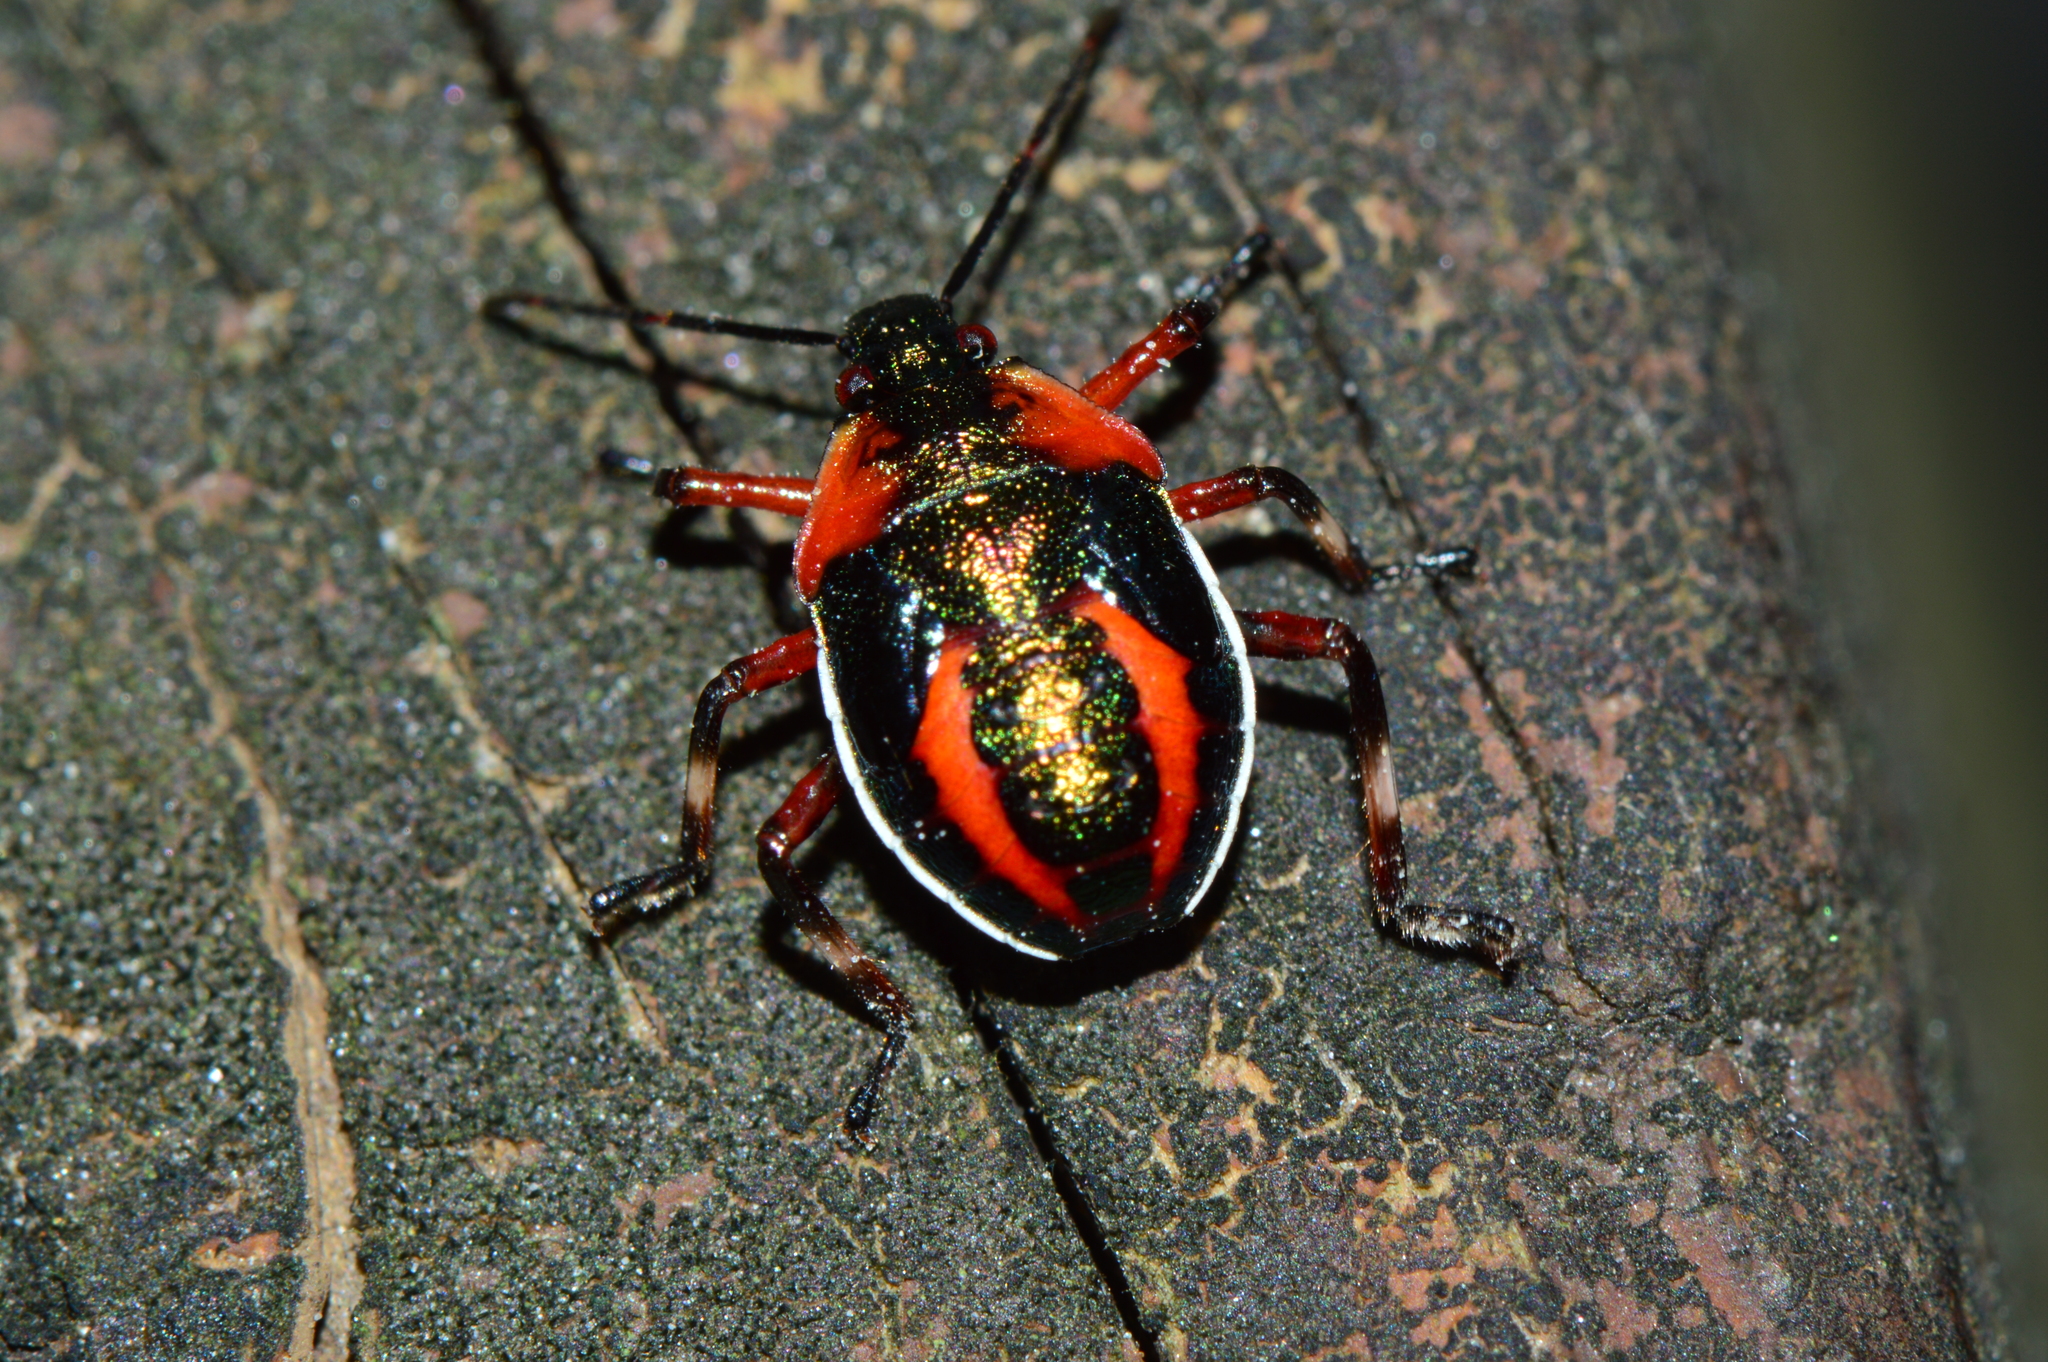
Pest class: stink_bug